Taylor Barnard

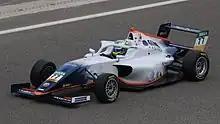
Barnard racing in the 2022 ADAC Formula 4 Championship at Spa-Francorchamps.

Nevertheless, Barnard remained in Formula 4 the following year, driving for newly-formed team PHM Racing alongside Nikita Bedrin and Jonas Ried. He began the year by competing in the F4 UAE Championship in January, taking his and his team's first win in car racing at the Yas Marina Circuit. The rest of the campaign was plagued by reliability issues relating to the car, as Barnard ended up ninth overall.